2017 Toulon Tournament

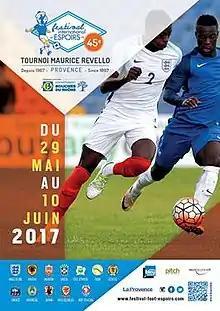

The 2017 Toulon Tournament (officially ) was the 45th edition of the Toulon Tournament. The tournament was named after Maurice Revello, who started the tournament in 1967 and died in 2016. It was held in the department of Bouches-du-Rhône from 29 May to 10 June 2017. The 2017 edition was the first to feature 12 teams.